Samuel N. Mumma Tobacco Warehouse

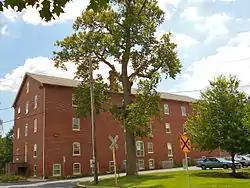

Samuel N. Mumma Tobacco Warehouse is a historic tobacco warehouse located at East Hempfield Township, Lancaster County, Pennsylvania. It was built about 1914, and is a three-story, three bay by ten bay, rectangular brick building. It has a gable roof and sits on a limestone foundation. It was built for the processing and storage of cigar leaf tobacco.